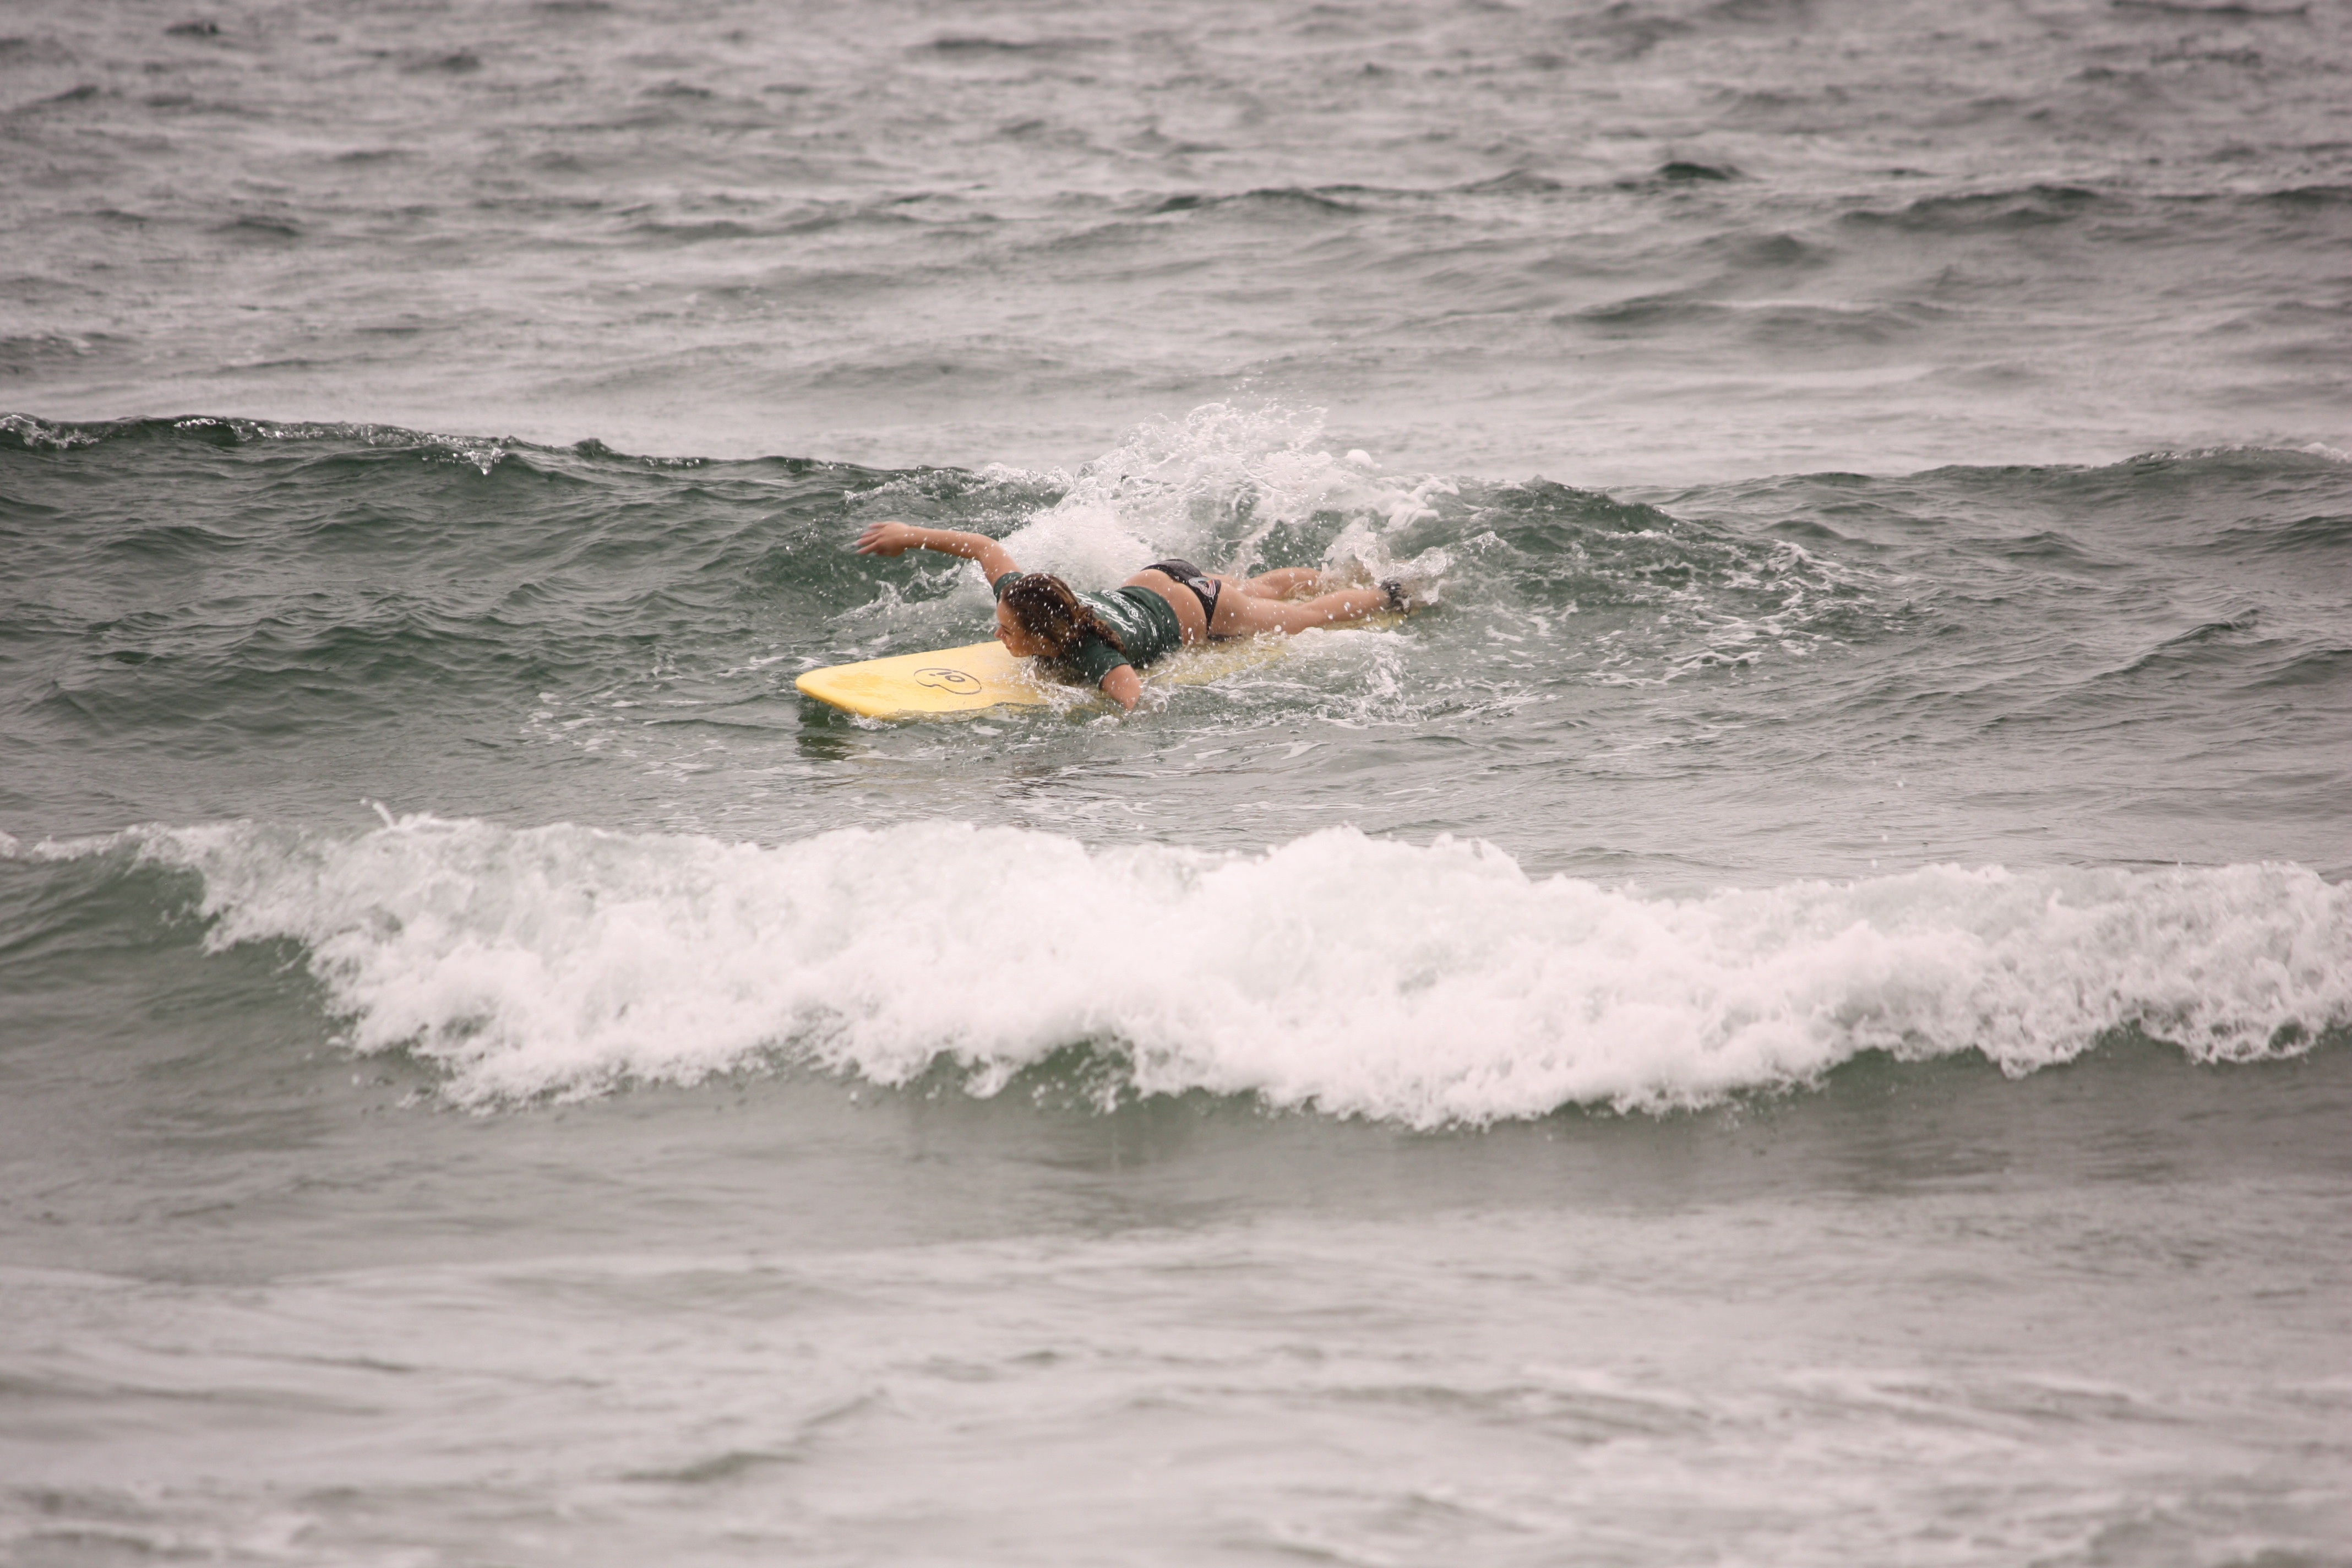
beach, sea, coast, ocean, wave, surfing, surfboard, extreme sport, waves, sports, boating, brazil, water sport, surfing board, wind wave, boardsport, surfing equipment and supplies, surface water sports, bodyboarding